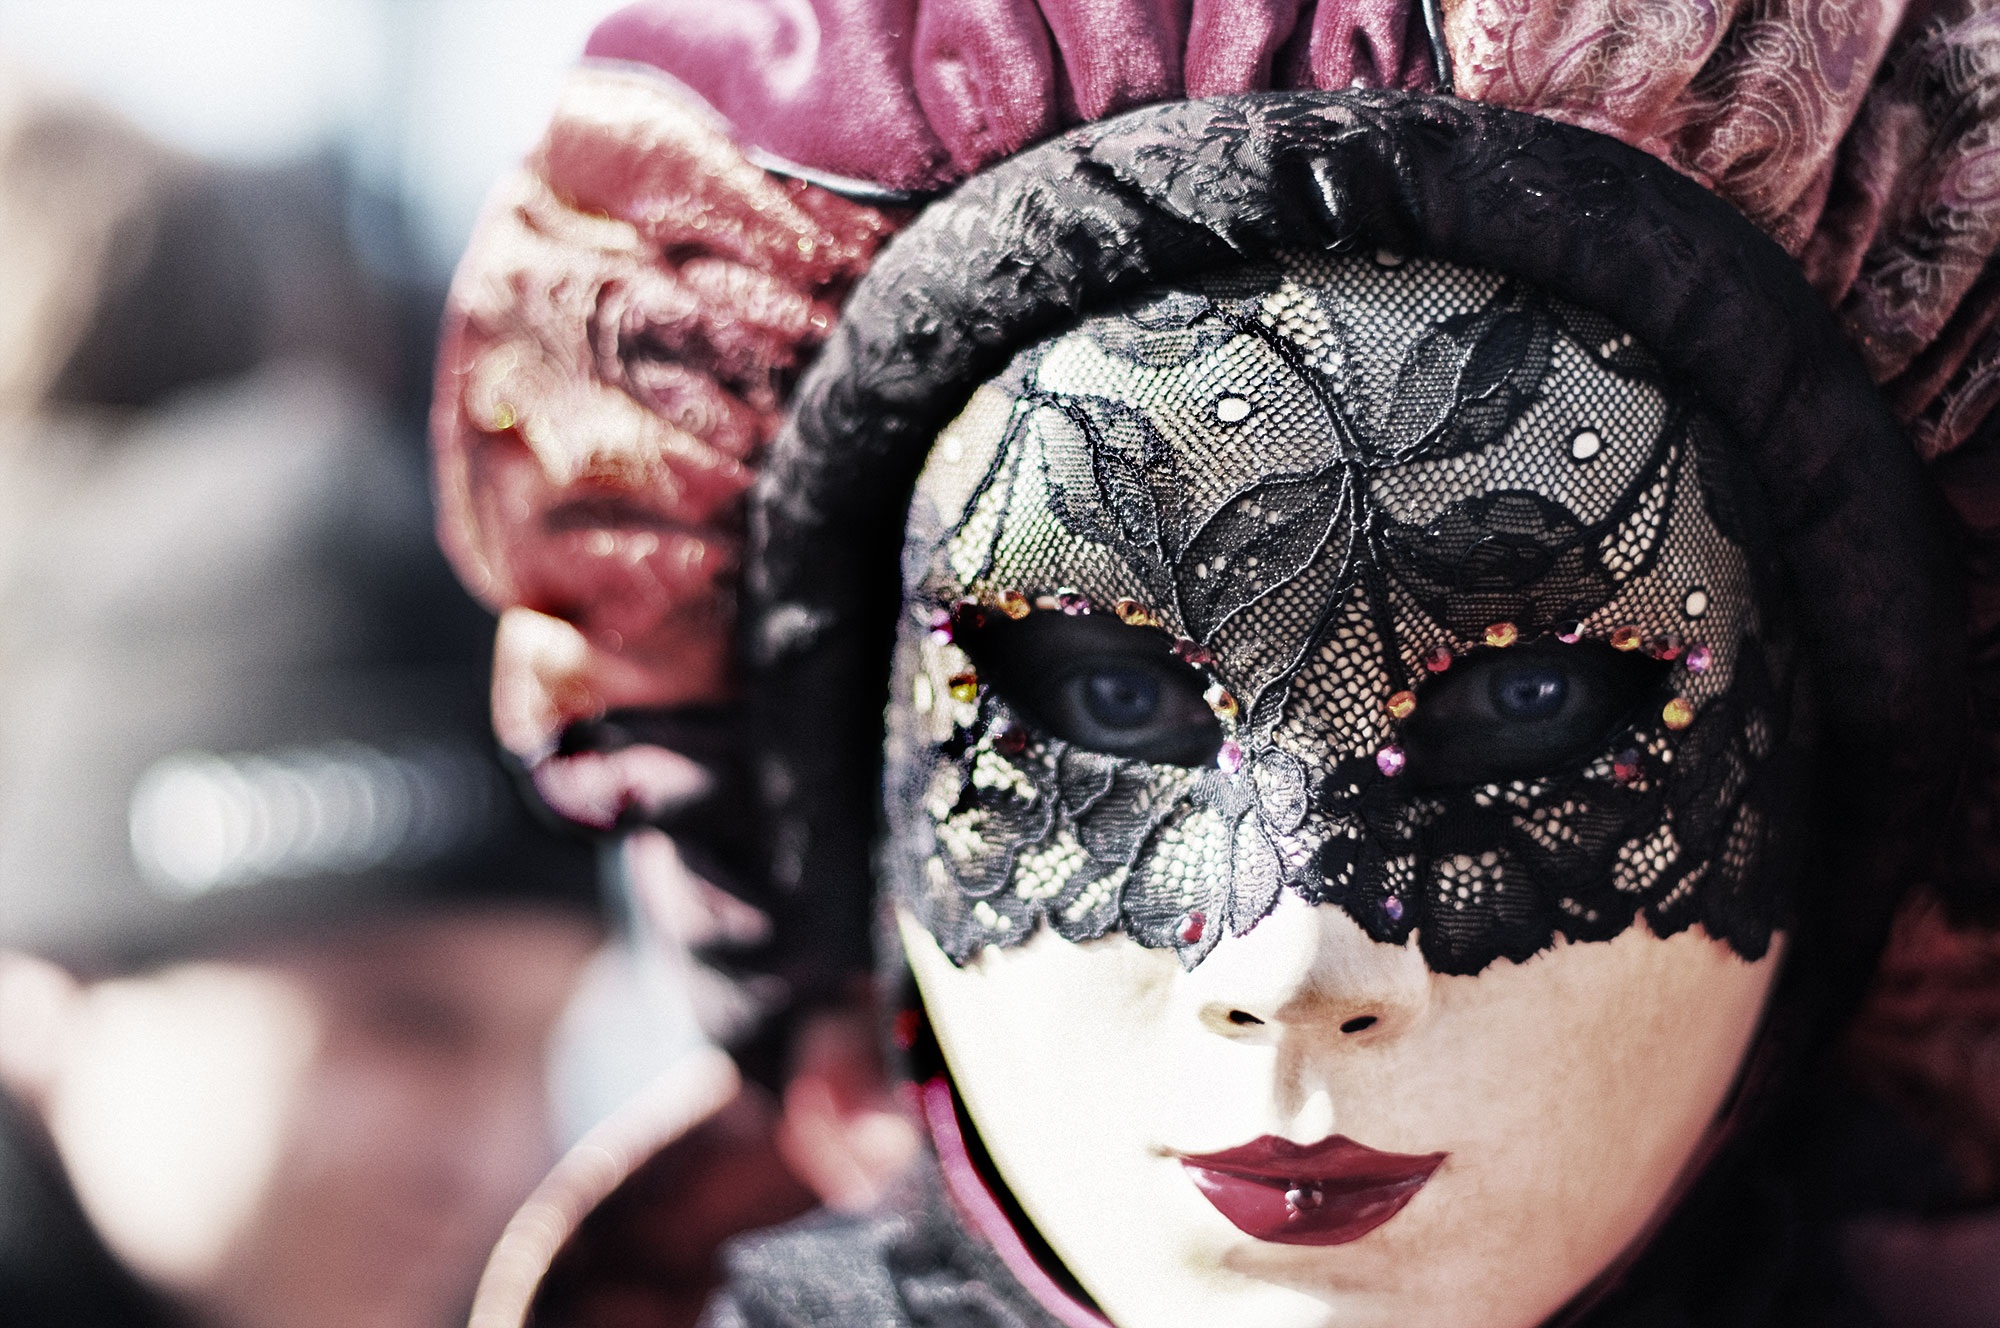
blur, girl, woman, carnival, color, venice, clothing, lady, makeup, close up, face, eyes, festival, mask, zombie, mysterious, head, costume, masquerade, masque, royalty free images